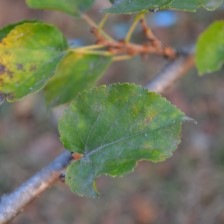
Variety: Kamphaengsaeng42